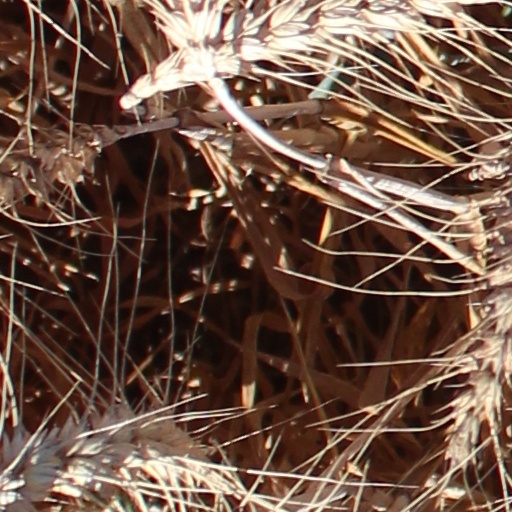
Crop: wheat